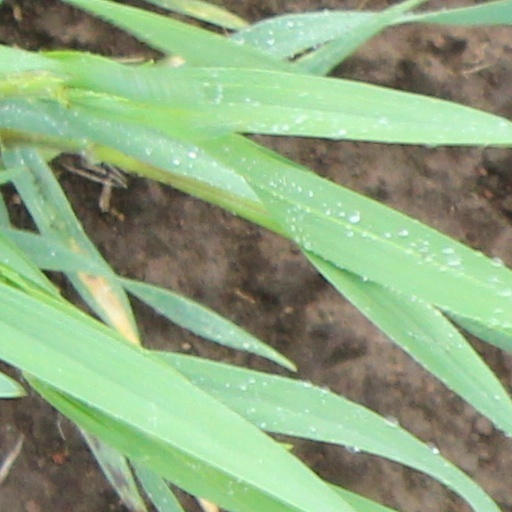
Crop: wheat